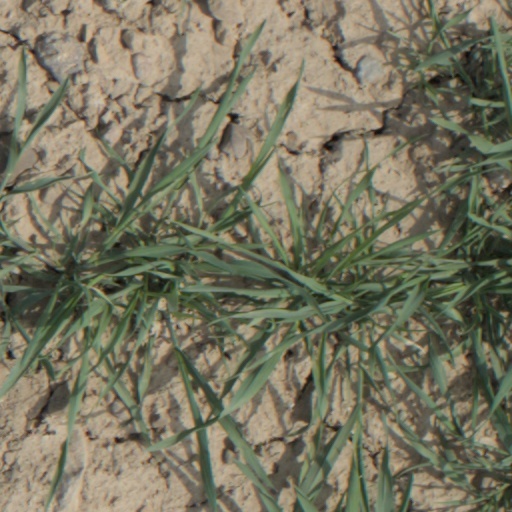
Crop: wheat